37th Armor Regiment

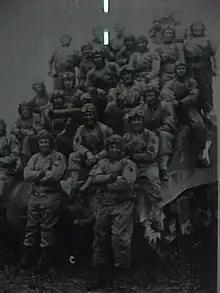
Members of 1st Platoon, Company B, 37th Tank Battalion at Wiltshire, England in May 1944.

On 10 September 1943, the 4th Armored Division including the 37th Armored Regiment was reorganized in a new table of organization and equipment for most U.S. armored divisions. The 37th Regiment's Headquarters and Headquarters Company and its 1st Battalion and 2nd Battalion (less Company D) were redesignated as the 37th Tank Battalion.